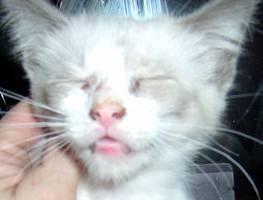
cat